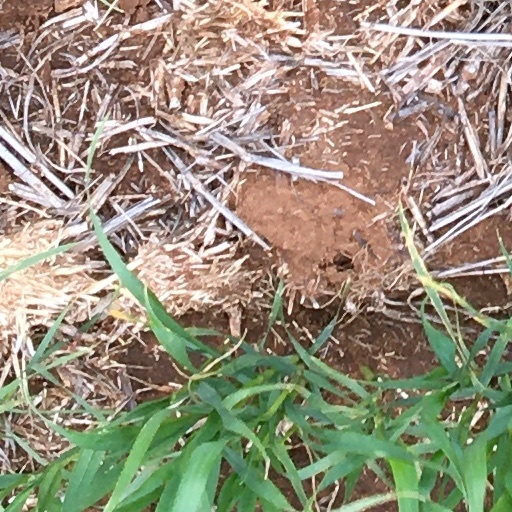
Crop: wheat